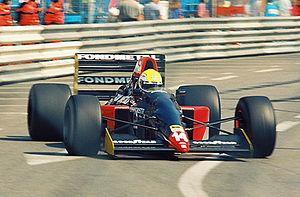
La Fondmetal GR01 est une monoplace de Formule 1 engagée par l'écurie Fondmetal lors de huit des seize courses de la saison 1992 de Formule 1. Elle est pilotée par le Suisse Andrea Chiesa et l'Italien Gabriele Tarquini. Il s'agit d'une légère évolution du châssis Fondmetal F1 de 1991, la principale différence résidant dans le moteur Ford-Cosworth HBA5 de la GR01, plus puissant de quarante chevaux que le bloc Ford-Cosworth DFR de sa devancière.
La Brabham BT60B est la monoplace de l'écurie britannique Brabham engagée lors de la saison 1992 de Formule 1. Elle est pilotée par le Belge Eric van de Poele et par l'Italienne Giovanna Amati, remplacée après trois courses par Damon Hill. La BT60B est la dernière monoplace engagée par Brabham, l'écurie britannique faisant faillite en cours de saison.